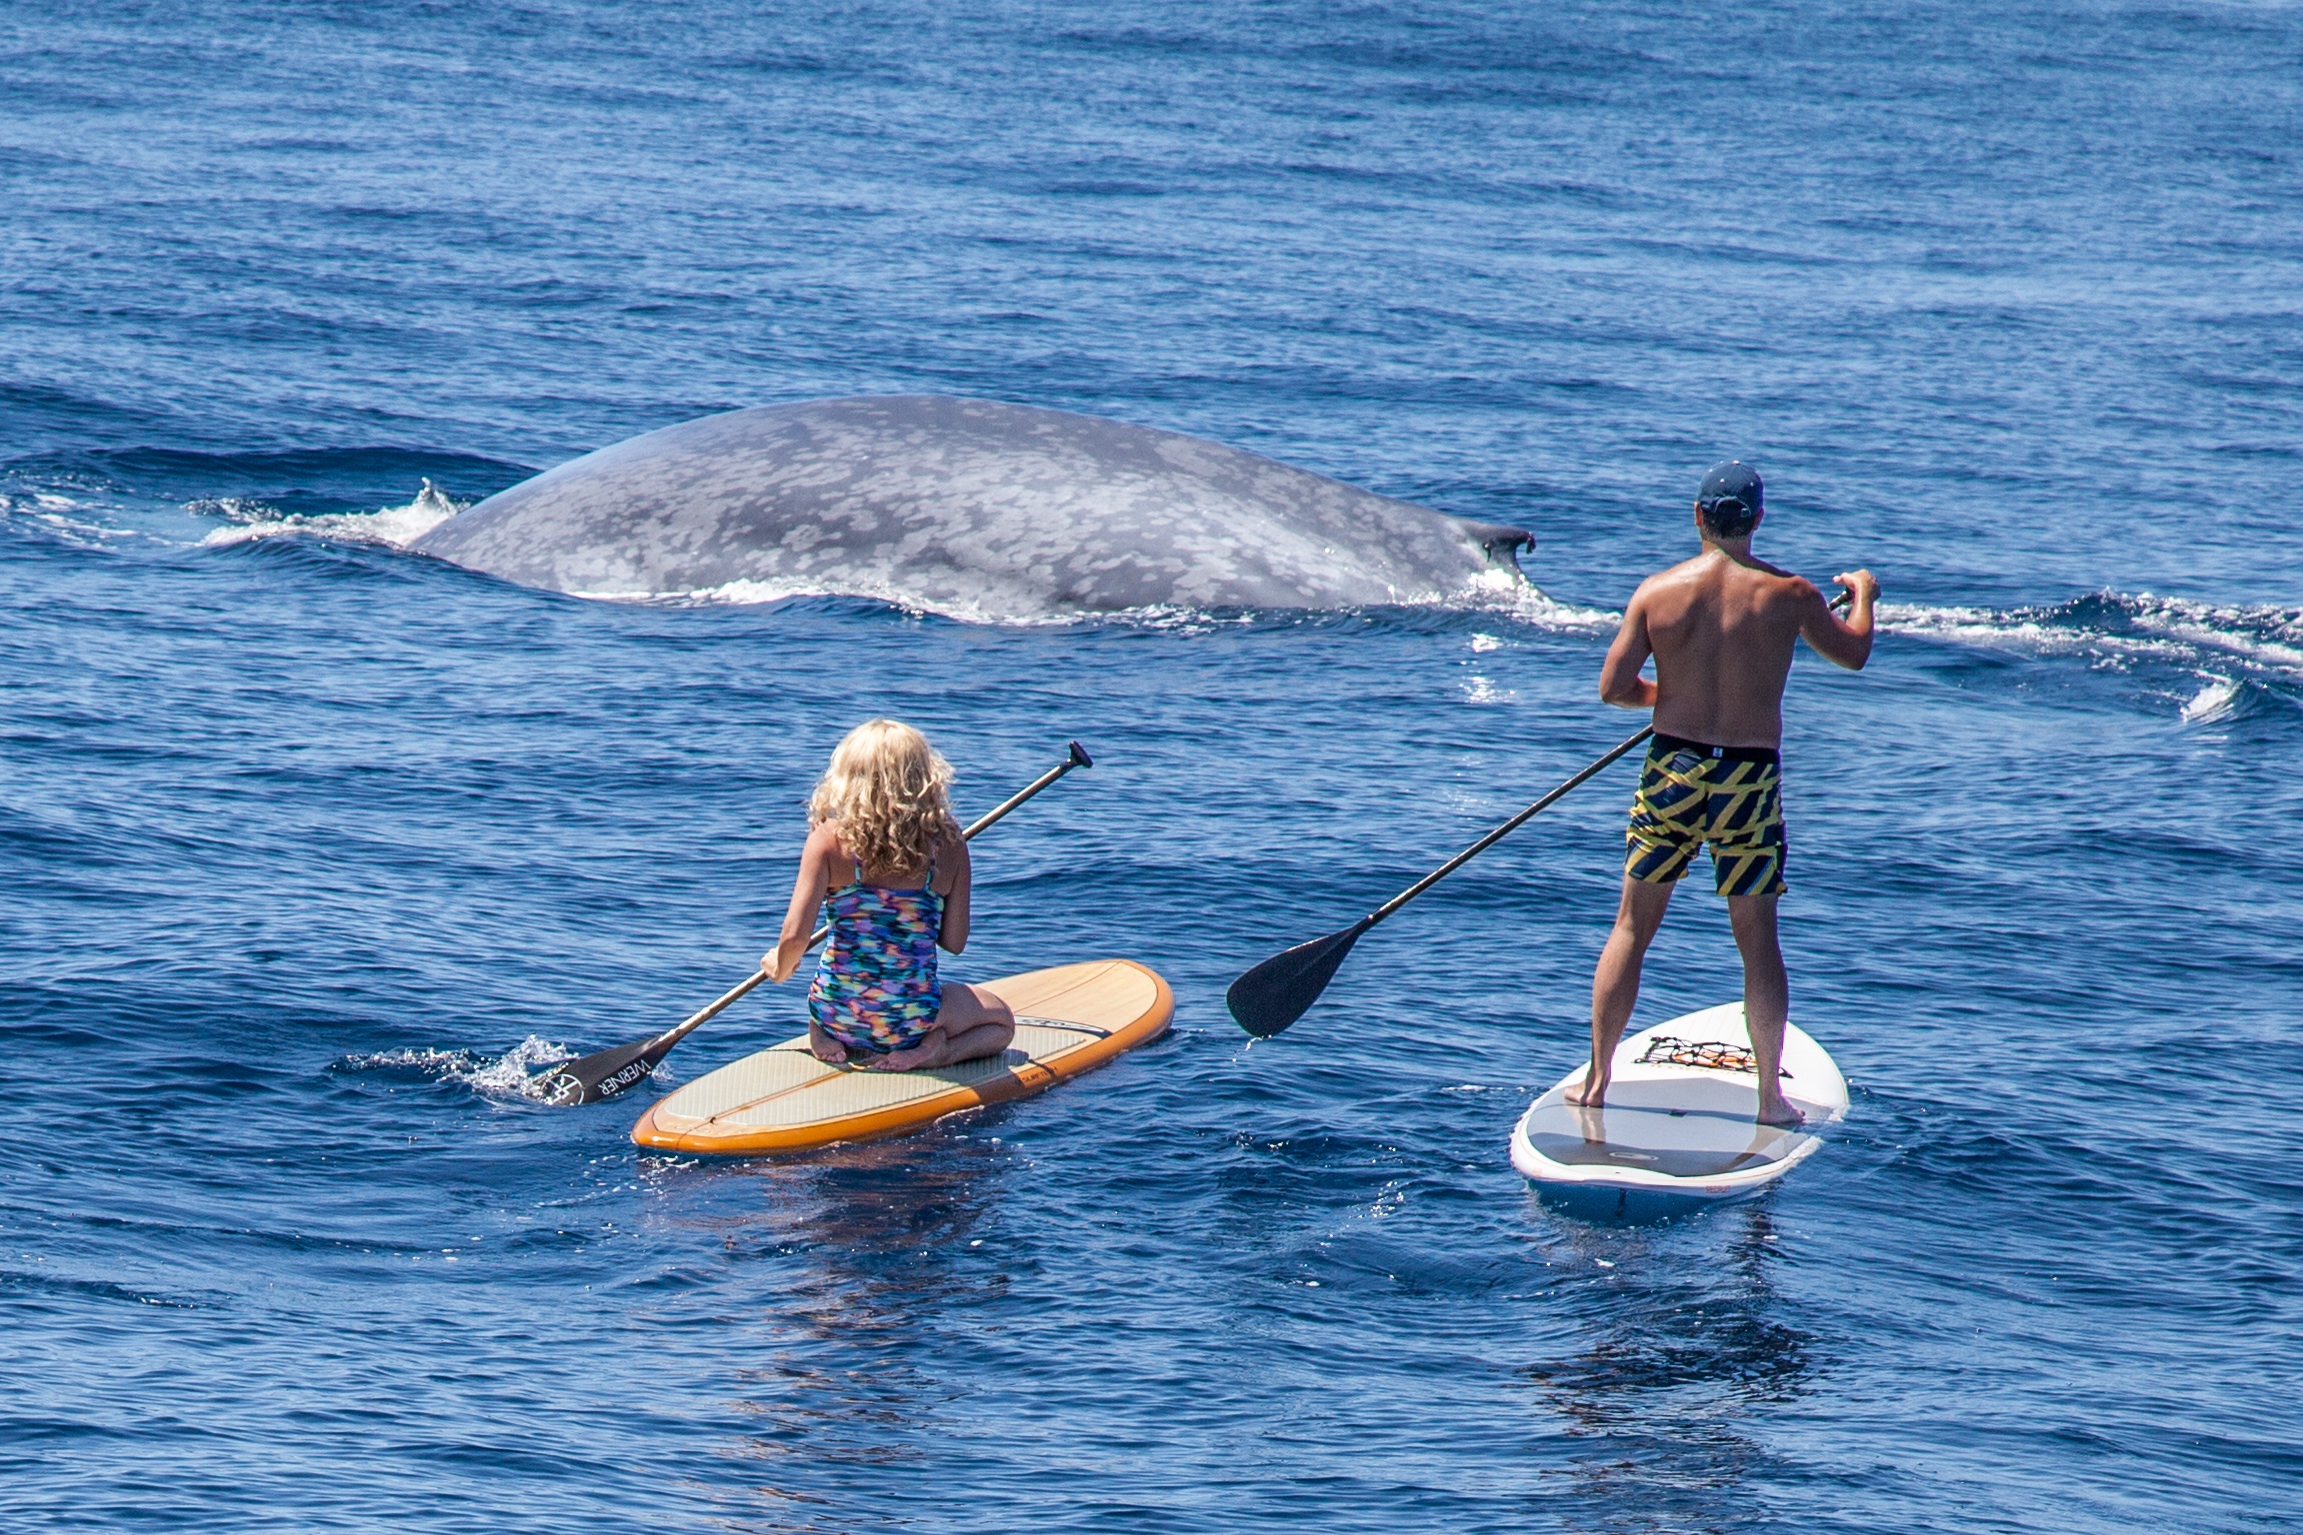
sea, ocean, wave, paddle, sailing, surfboard, sports, boating, water sport, marine mammal, stand up paddle surfing, wind wave, surfing equipment and supplies, surface water sports